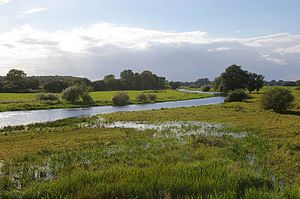
Aland
Aland nær mundingen
Aland er flod i delstaterne Sachsen-Anhalt og Niedersachsen i Tyskland og en af Elbens bifloder fra venstre. Den er en fortsættelse af floden Biese, som igen er en fortsættelse af floden Milde. Aland er 27 km lang, mens hele Milde-Biese-Aland-systemet er 97 km langt. Aland munder ud i Elben i den lille by Schnackenburg.